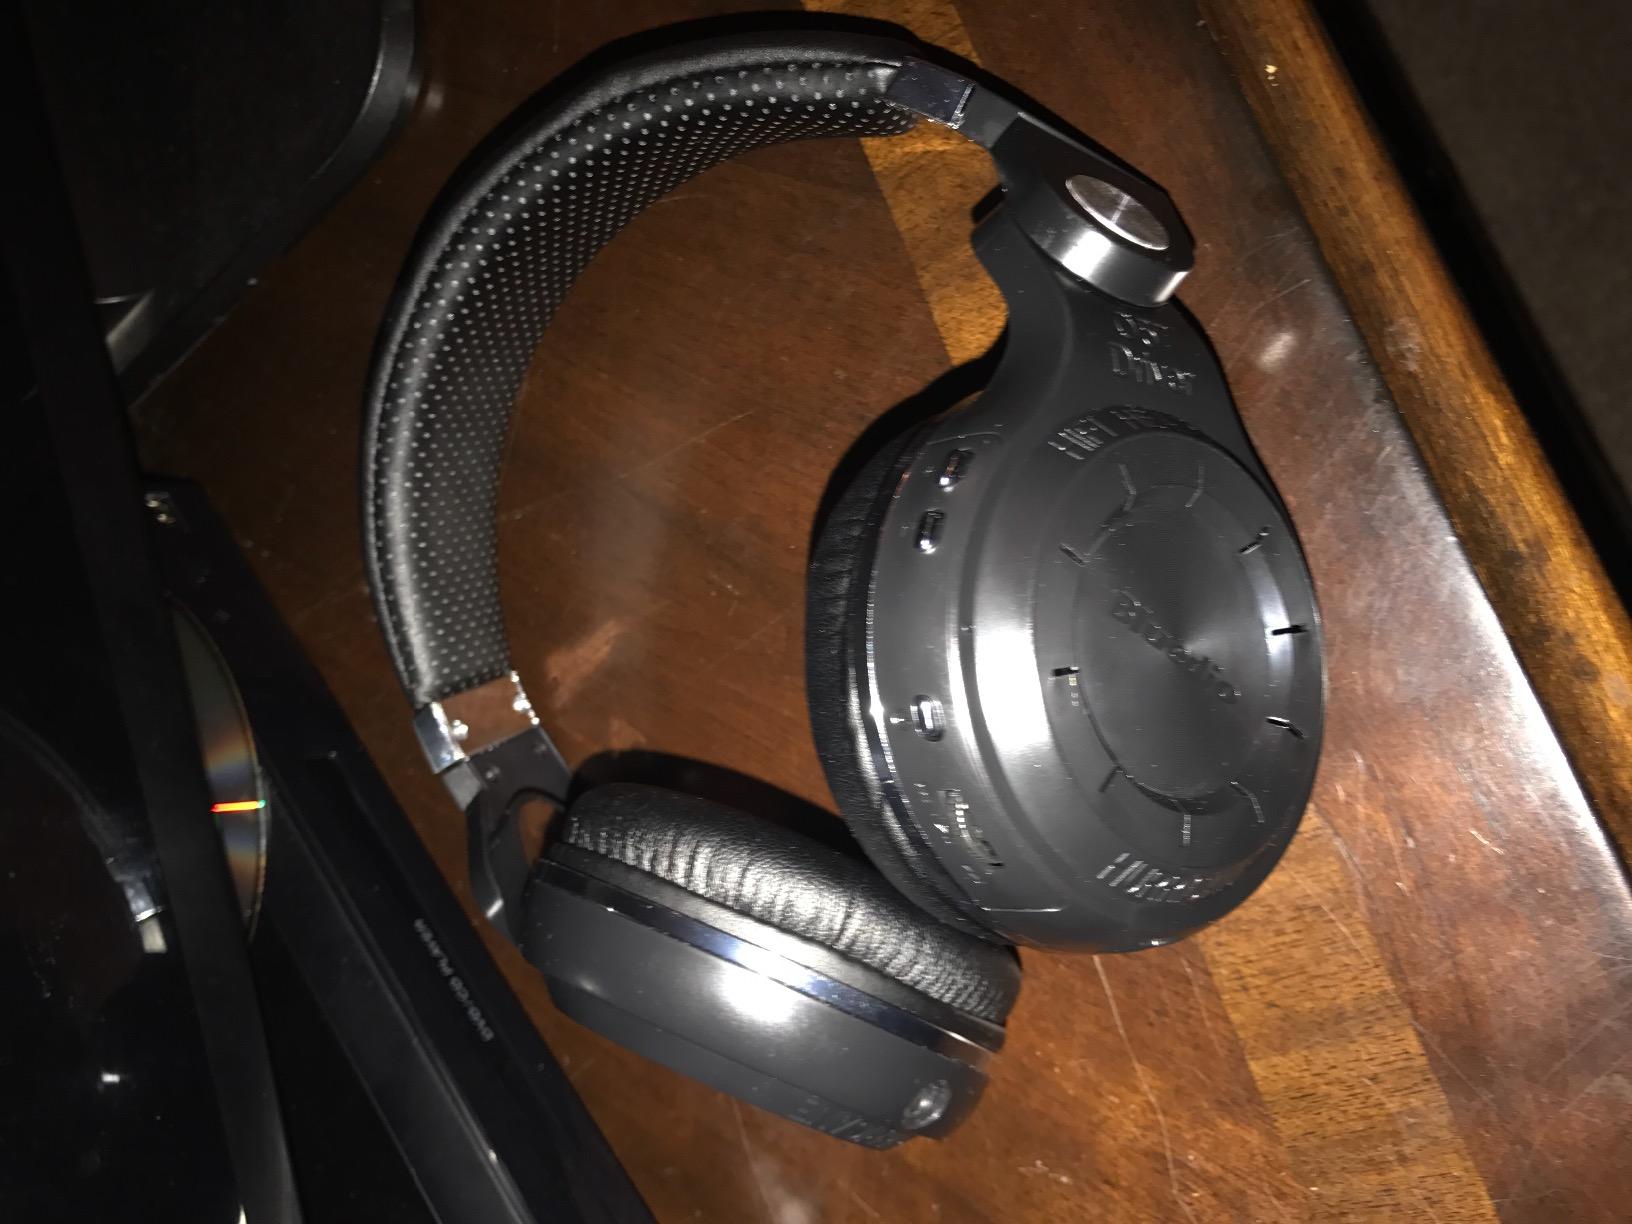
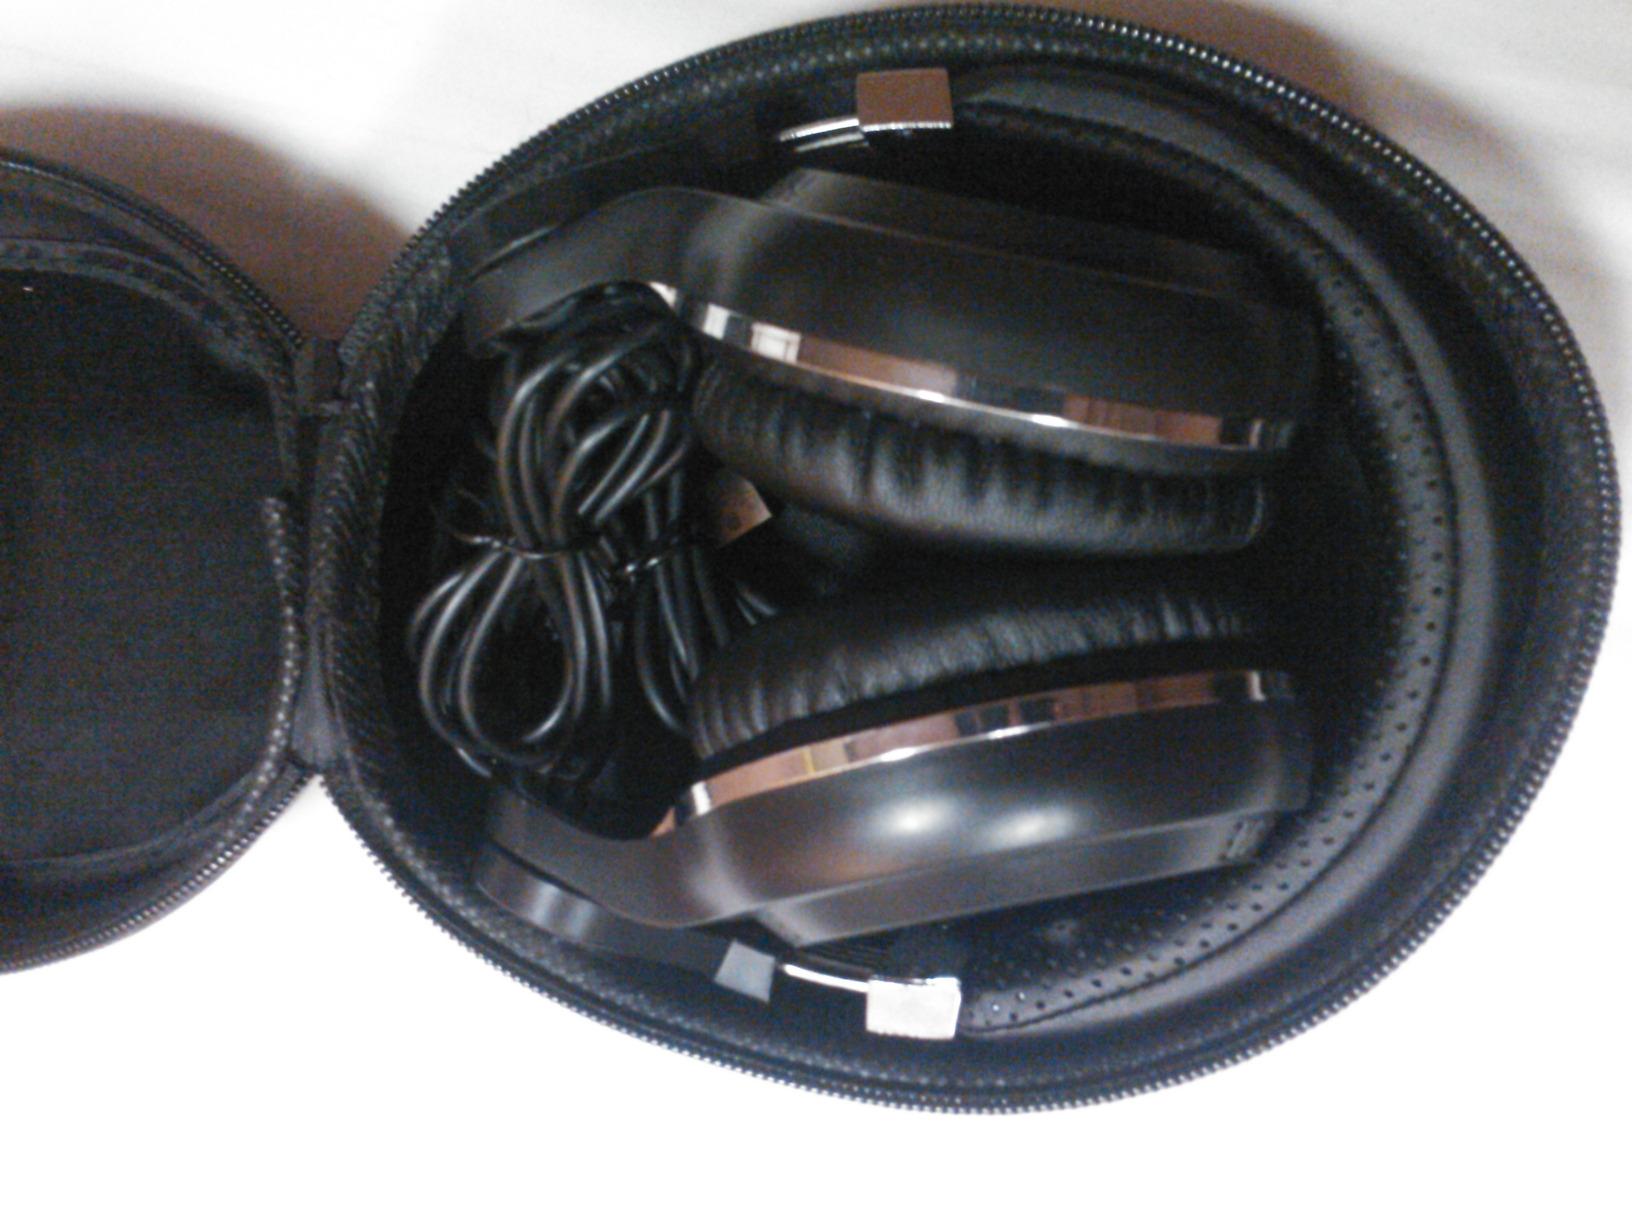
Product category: headphones
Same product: yes